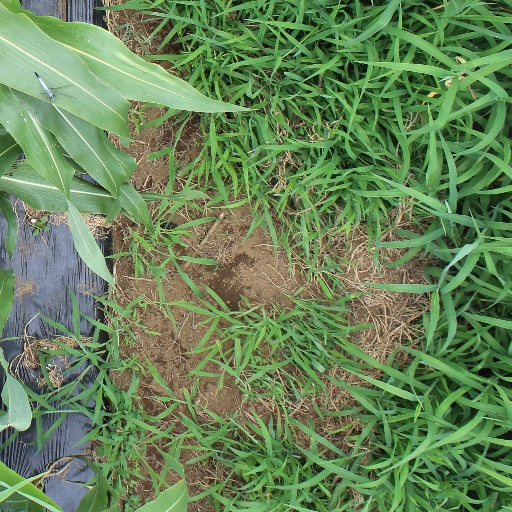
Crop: sorghum